Tuukka Rask

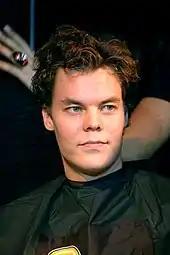
Rask in March 2008.

On 10 July 2013, the Bruins re-signed Rask to an eight-year, $56 million contract. Following the conclusion of the 2013–14 season, Rask was awarded the NHL's Vezina Trophy, awarded to the "goalkeeper adjudged to be the best at his position". He posted a 36–15–6 record, highlighted by a career-best ten-game points-won streak from 20 to 30 March, going 9–0–1, as the Bruins captured their first Presidents' Trophy since 1990 and led the Eastern Conference in team defence (2.08 goals allowed per game).